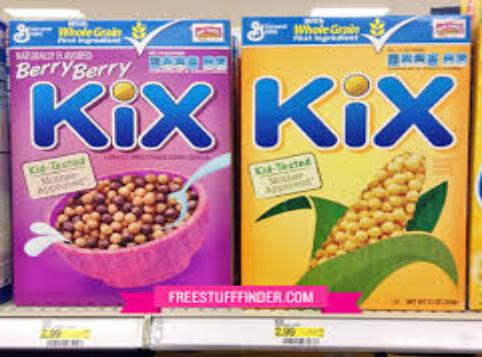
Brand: Berry Berry Kix
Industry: Food